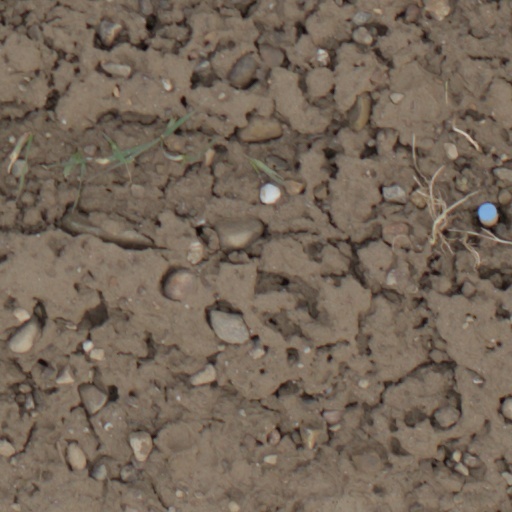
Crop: wheat